Liberation from Fascist Occupation Day

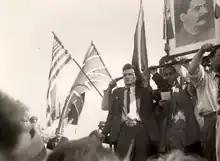
Nicolae Ceaușescu and other Romanian communists welcoming the Red Army as it passes through in Colentina, Bucharest, 30 August 1944

On 23 August 1944, King Michael I of Romania, alongside politicians from allied opposition parties (the Romanian Communist Party, the Social Democratic Party, the National Liberal Party, and the National Peasants' Party) led a coup against Romanian Conducător, Marshal Ion Antonescu, and his fascist government. The successful coup, now known as King Michael's Coup, was organized in part due to the Romanian governments alignment with Nazi Germany and the Axis Powers. The day after the coup, the Army Group Dumitrescu and the Romanian Fourth Army joined the 2nd and 3rd Ukrainian Fronts of the Red Army in southeastern Romania to fight the Axis in a Soviet-led offensive in the major cities of Iași and Chișinău. By 30 August, Soviet troops reached Bucharest and restored the Soviet presence in the Moldavian SSR. On 12 September 1944, Romania signed the Moscow Armistice with the Allies, which confirmed the Soviet–Romanian border as it was on 1 January 1941. Romania later participated alongside the Red Army in the Soviet-led offensive into Hungary, Czechoslovakia, and Austria. The Soviet Army continued to have a presence in Romania until 1958.